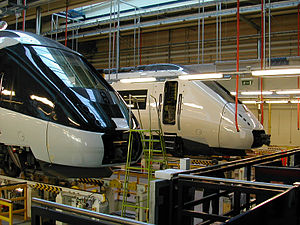
IC4-sagen / Udfordringer / Leveringsvanskeligheder (2003-2013)
IC4-tog på værksted i Aarhus (2005).
DSB DMU IC4 fotograferet på værksted.
IC4-sagen er en politisk sag om DSB's anskaffelse af 83 nye IC4- og 23 IC2-togsæt, der som følge af leveringsvanskeligheder og lav driftsstabilitet ikke er indsat fuldt ud i den almindelige drift. I 2007 var kun fire togsæt indsat i overvåget prøvedrift. I 2009 indgik togproducenten, AnsaldoBreda, og DSB juridisk og økonomisk forlig, der indebar, at AnsaldoBreda leverede togene i en ufærdig stand, og at DSB mod en økonomisk kompensation selv færdiggjorde togene. Dermed blev DSB de facto både kunde og togproducent.